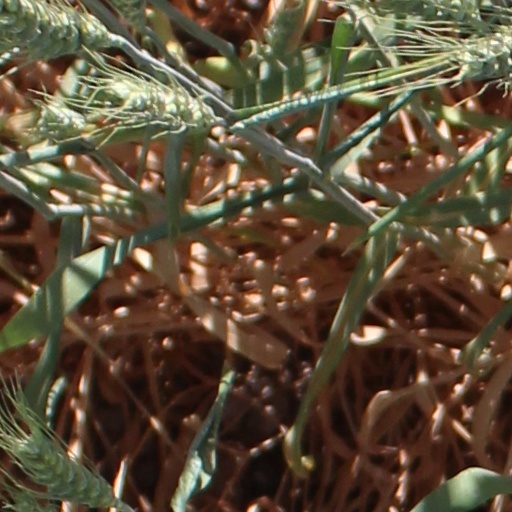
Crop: wheat